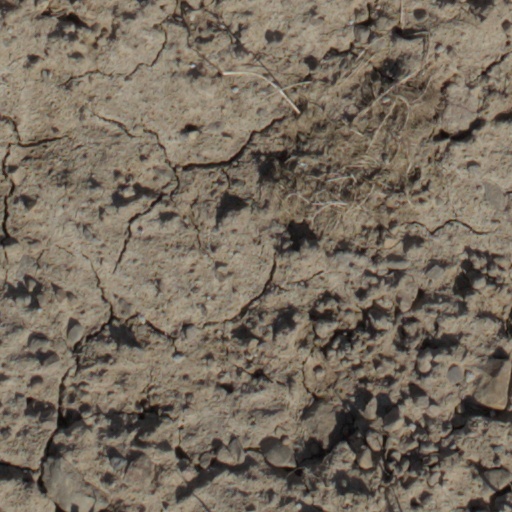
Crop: wheat